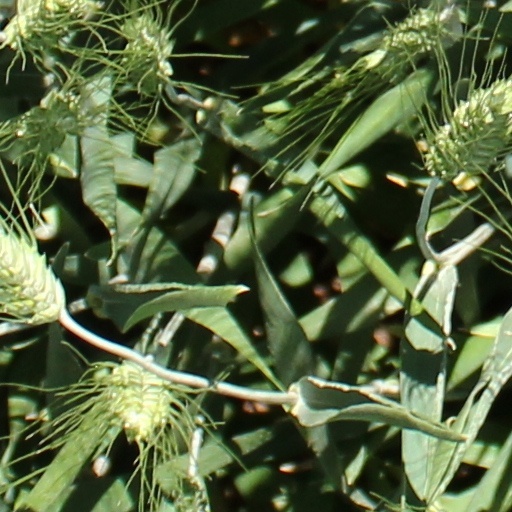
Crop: wheat